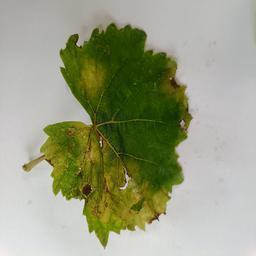
Label: Downy Mildew